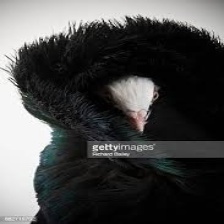
Species: JACOBIN PIGEON
Scientific name: COLUMBA LIVIA